Adolf Kajpr

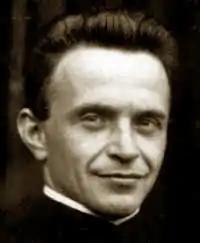
Adolf Kajpr

Adolf Kajpr SJ (5 July 1902, Hředle – 17 September 1959, Leopoldov) was a Czech Catholic priest, Jesuit and publisher of Catholic printed matter. As an ardent preacher, confessor, spiritual leader and journalist, he commented not only on fundamental topics of the Catholic faith but also on current social and political issues. For his opinions he was imprisoned by the Nazis (1941–1945) and the communists (1950–1959). After nine years in the communist prison, he died at the age of 57 “with a reputation of holiness and martyrdom”.